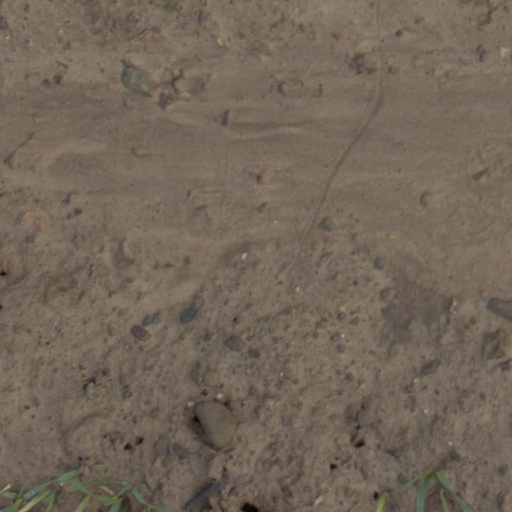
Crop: wheat